Wellington College International Shanghai

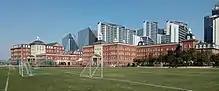
The campus located in Qiantan International Business Zone

It is a subsidiary of Wellington College in the United Kingdom.